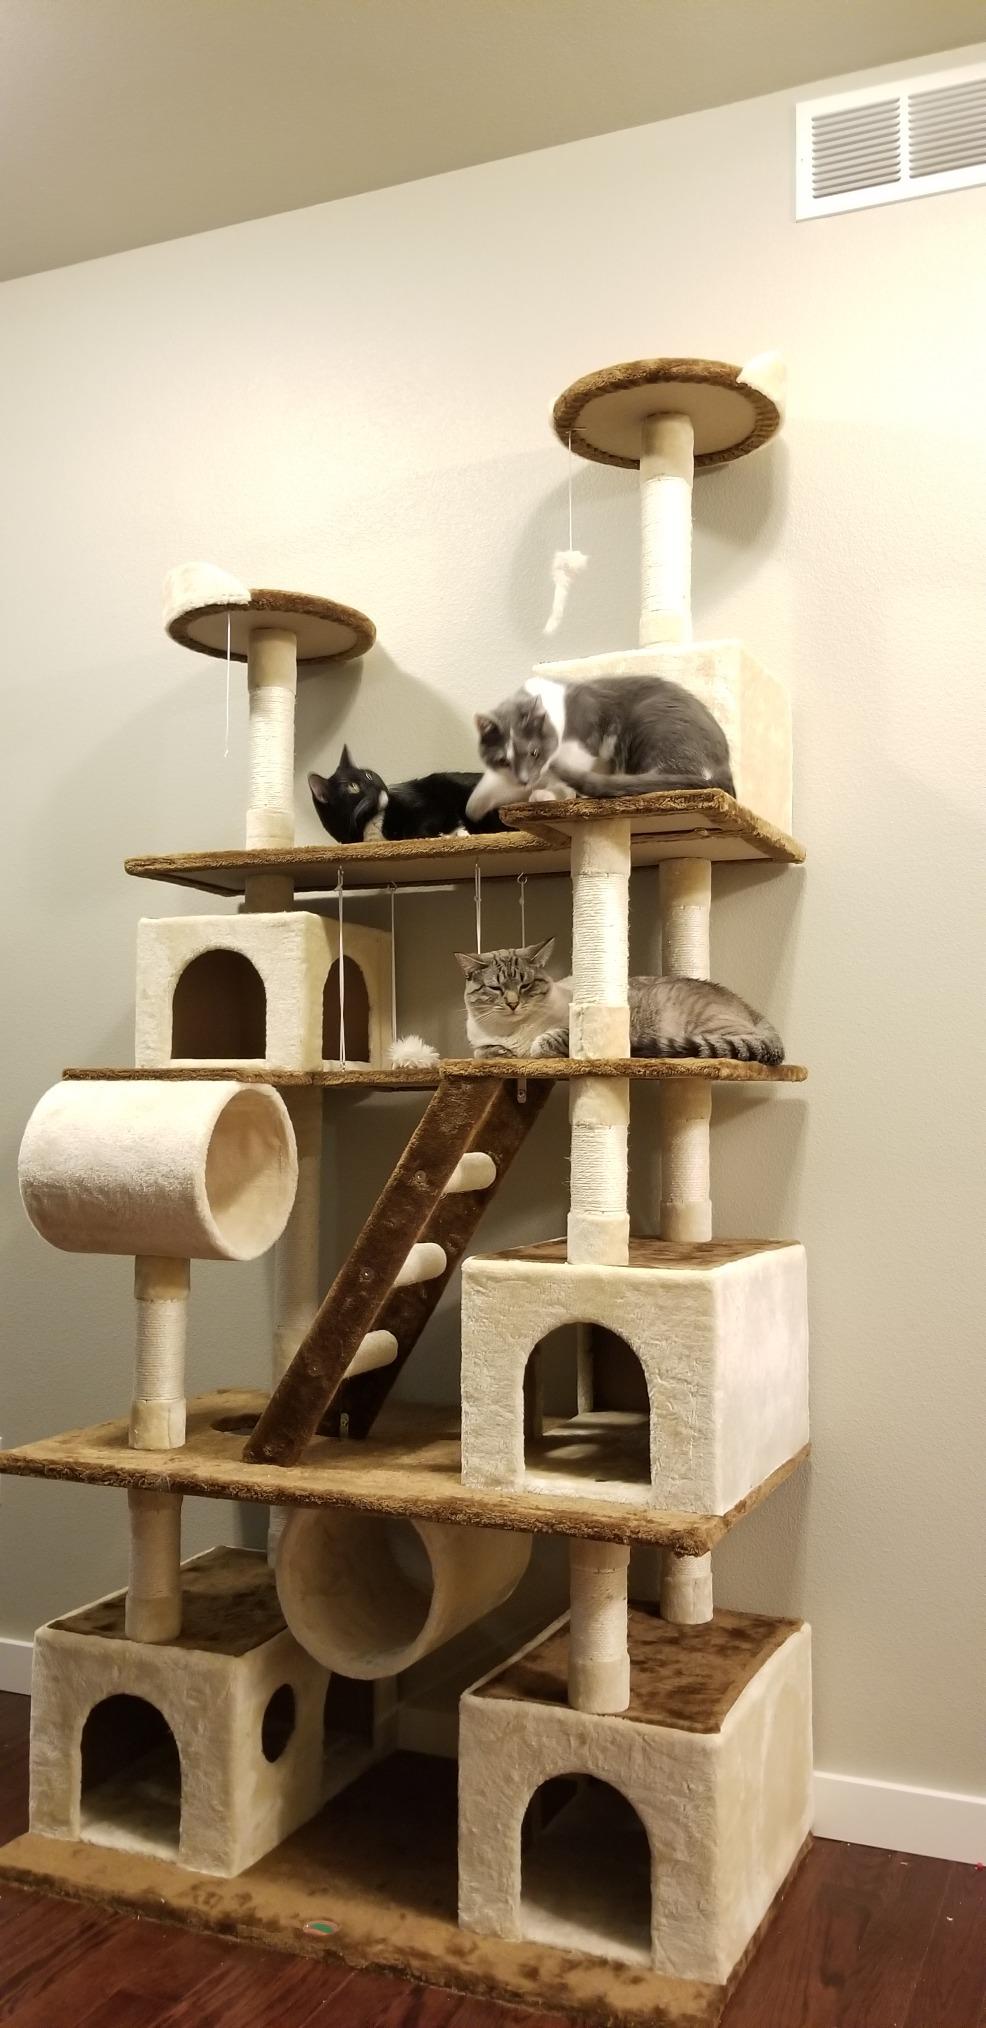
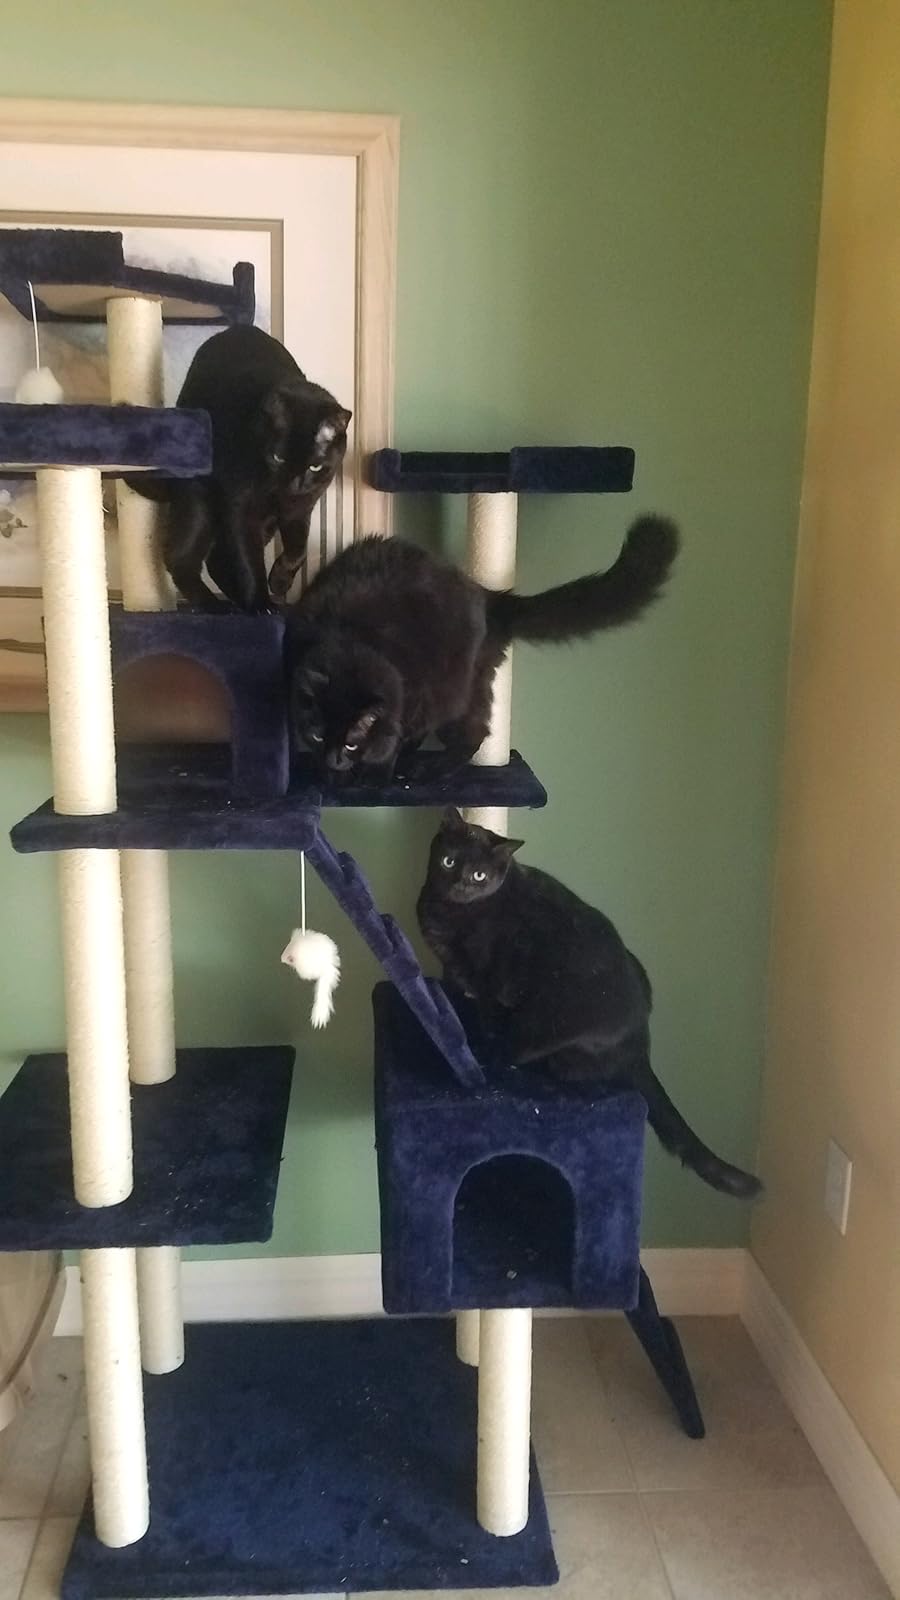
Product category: items_cat tree
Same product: no